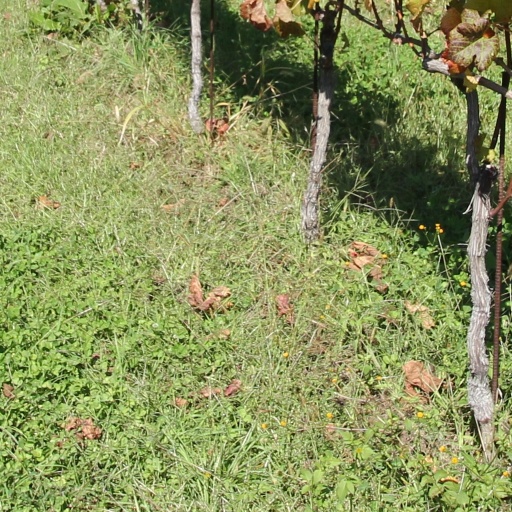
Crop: grape